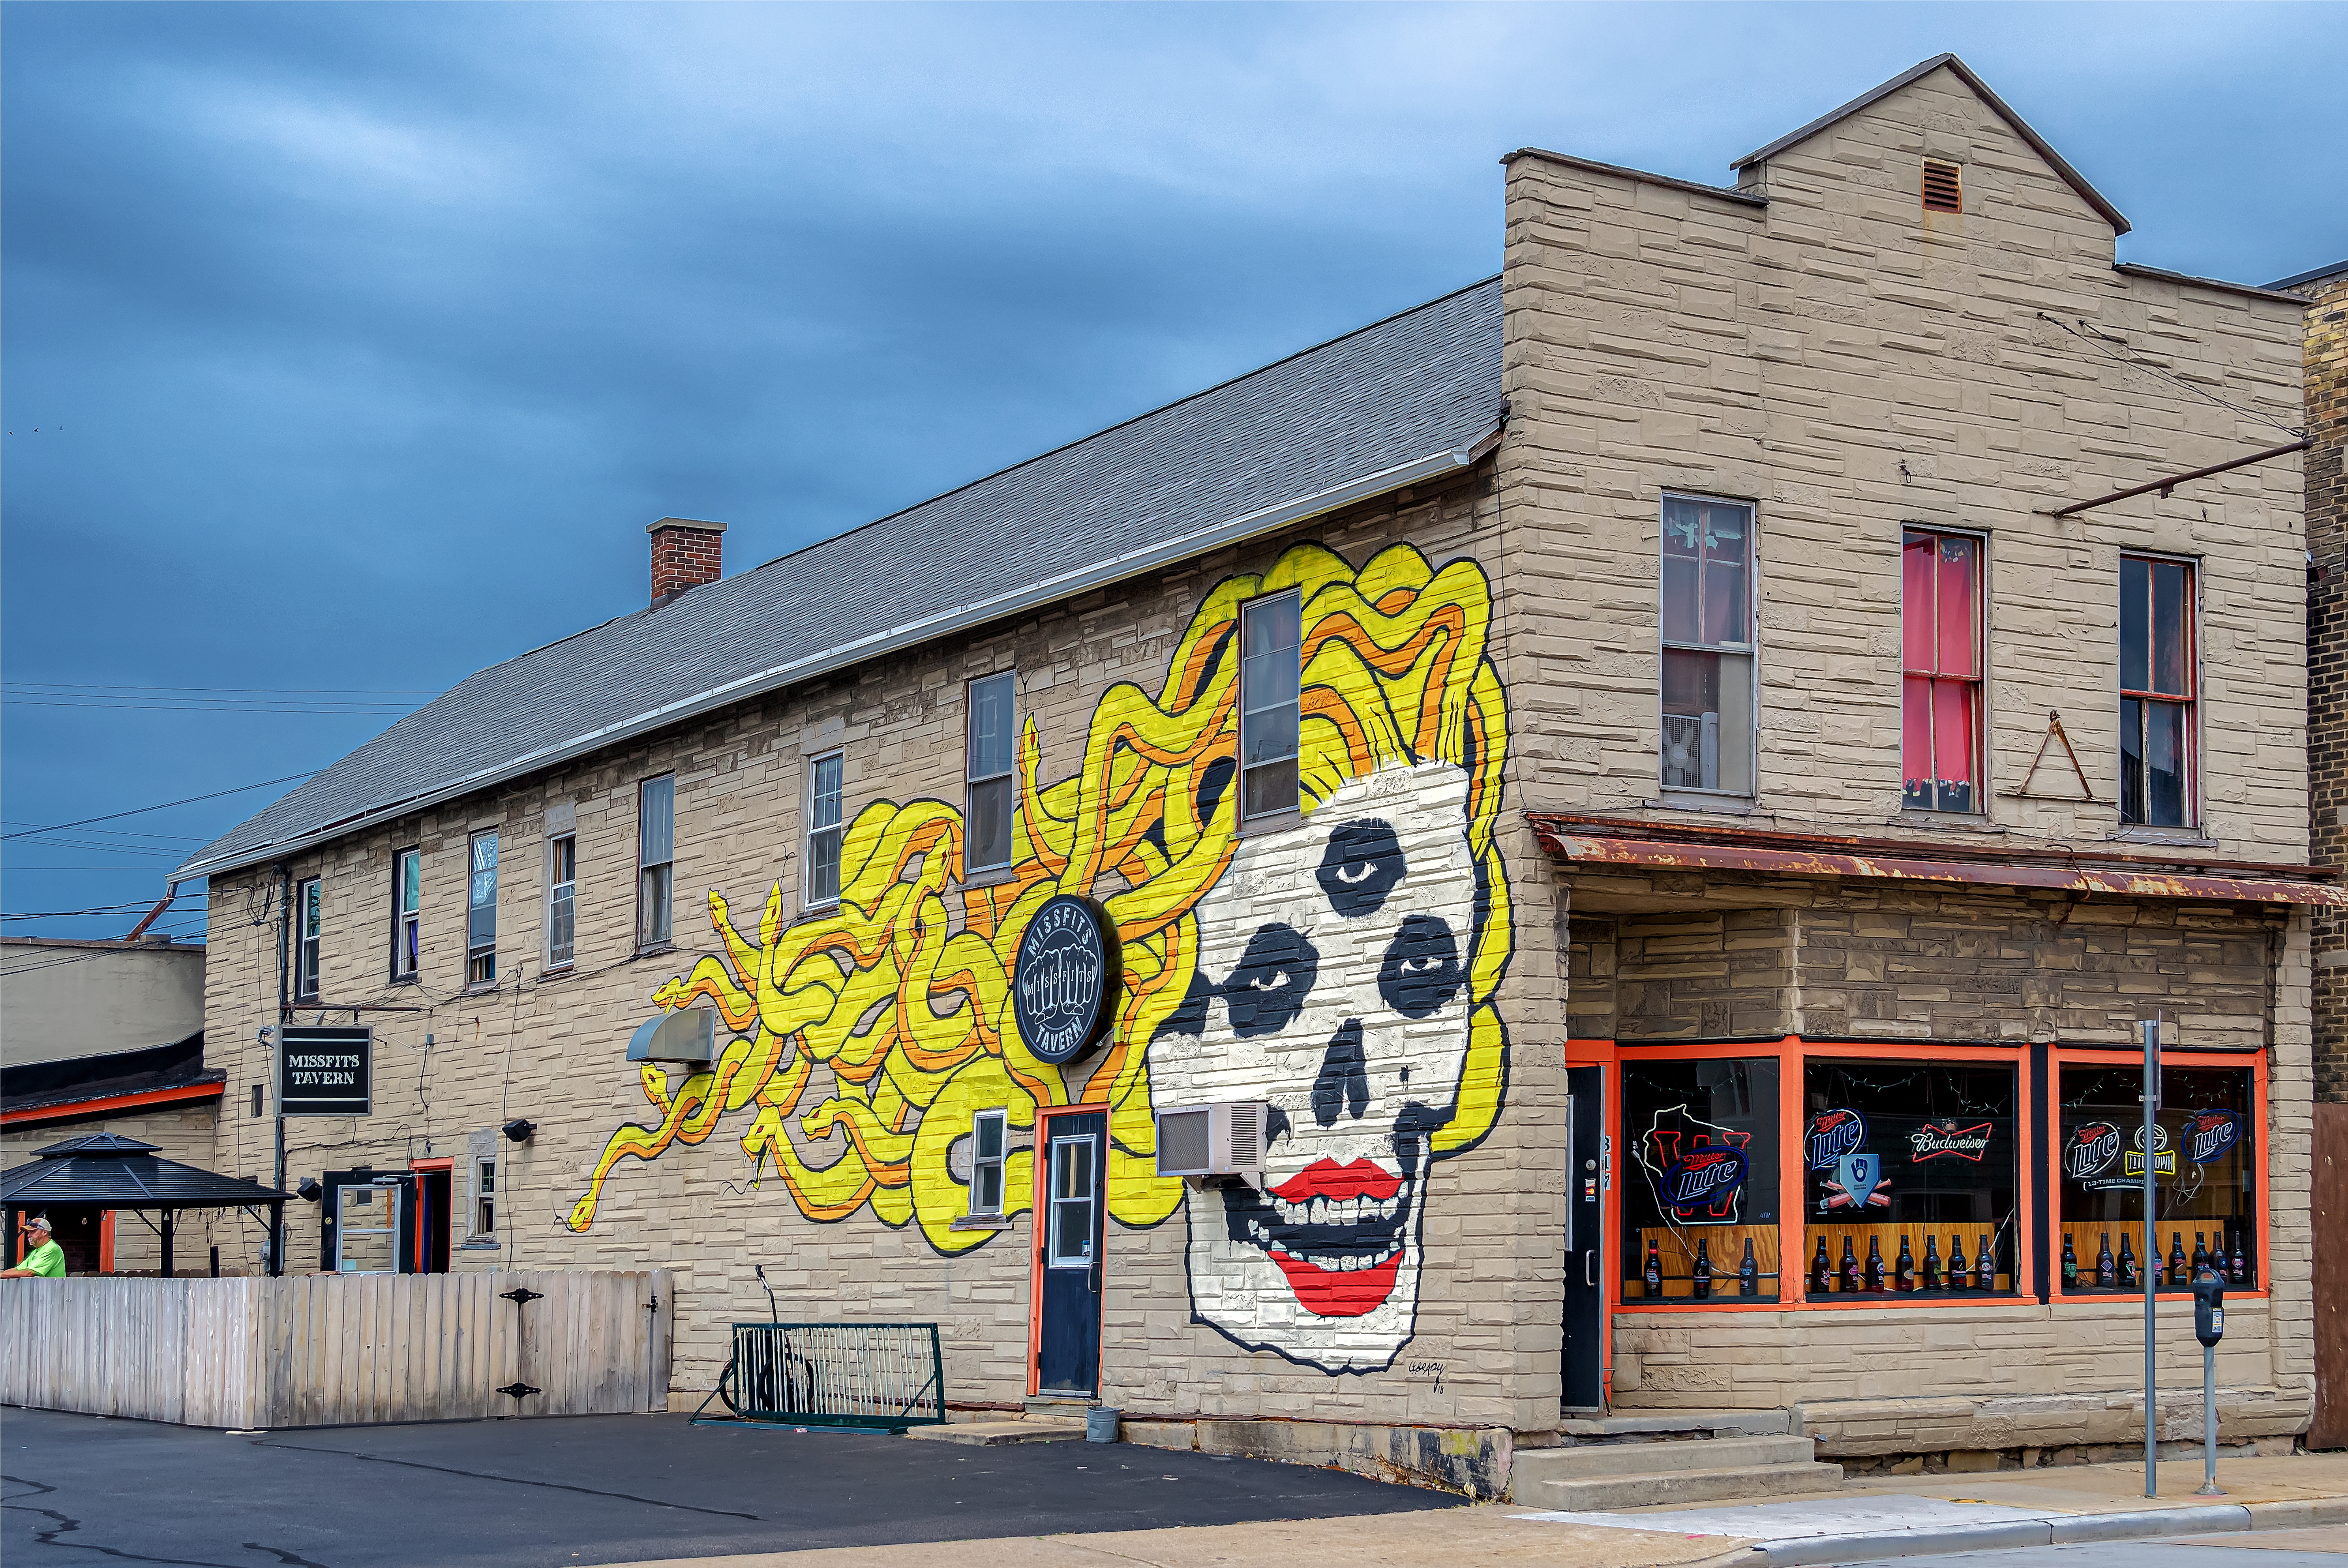
appleton, geotagged, united states, usa, wisconsin, 317 North Appleton Street Appleton, a6500, adventure, American City, appleton wi, Appleton WIS, appleton wisconsin, art, artwork, ATW, bar, beer, building, city, City Art, city streets, downtown, graffiti, Historic Downtown Appleton, midwest, Misfits Tavern, mural, north america, Outagamie County, Outagamie County WI, Outagamie County Wisconsin, Photo Walk, pub, public art, public house, restaurant, sightseeing, sony, SONY a6500, SONY Alpha 6500, sony mirrorless, SONY Photography, street art, tavern, tourism, tourist attraction, Tourist Photos, travel, Travel Blog Photo, Travel Photo, travel photography, Traveling Adventures, united states of america, Urban Adventure, Urban Hiking, wall art, wall mural, wandering, wi, Wisconsin City, Wisconsin Photos, Wisconsin Tourism, Wisconsin Travel, world travel, wall, town, yellow, facade, urban area, neighbourhood, architecture, street, house, residential area, tree, road, visual arts, paint